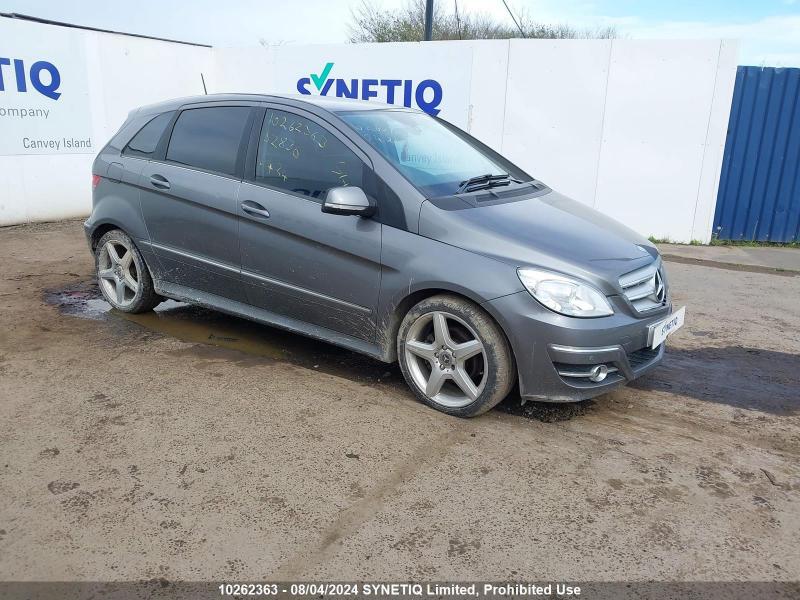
Aucun dommage détecté.
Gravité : aucun